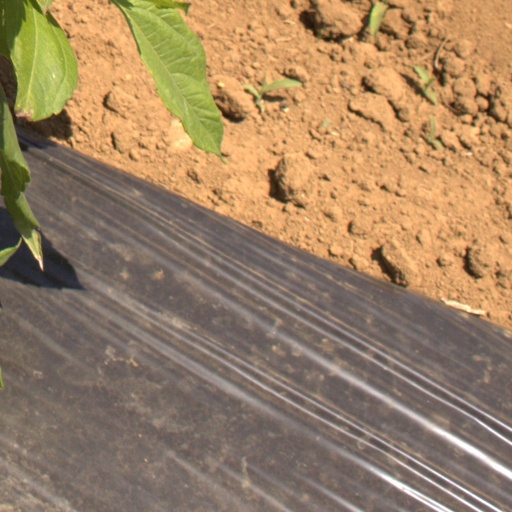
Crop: Jerusalem artichoke